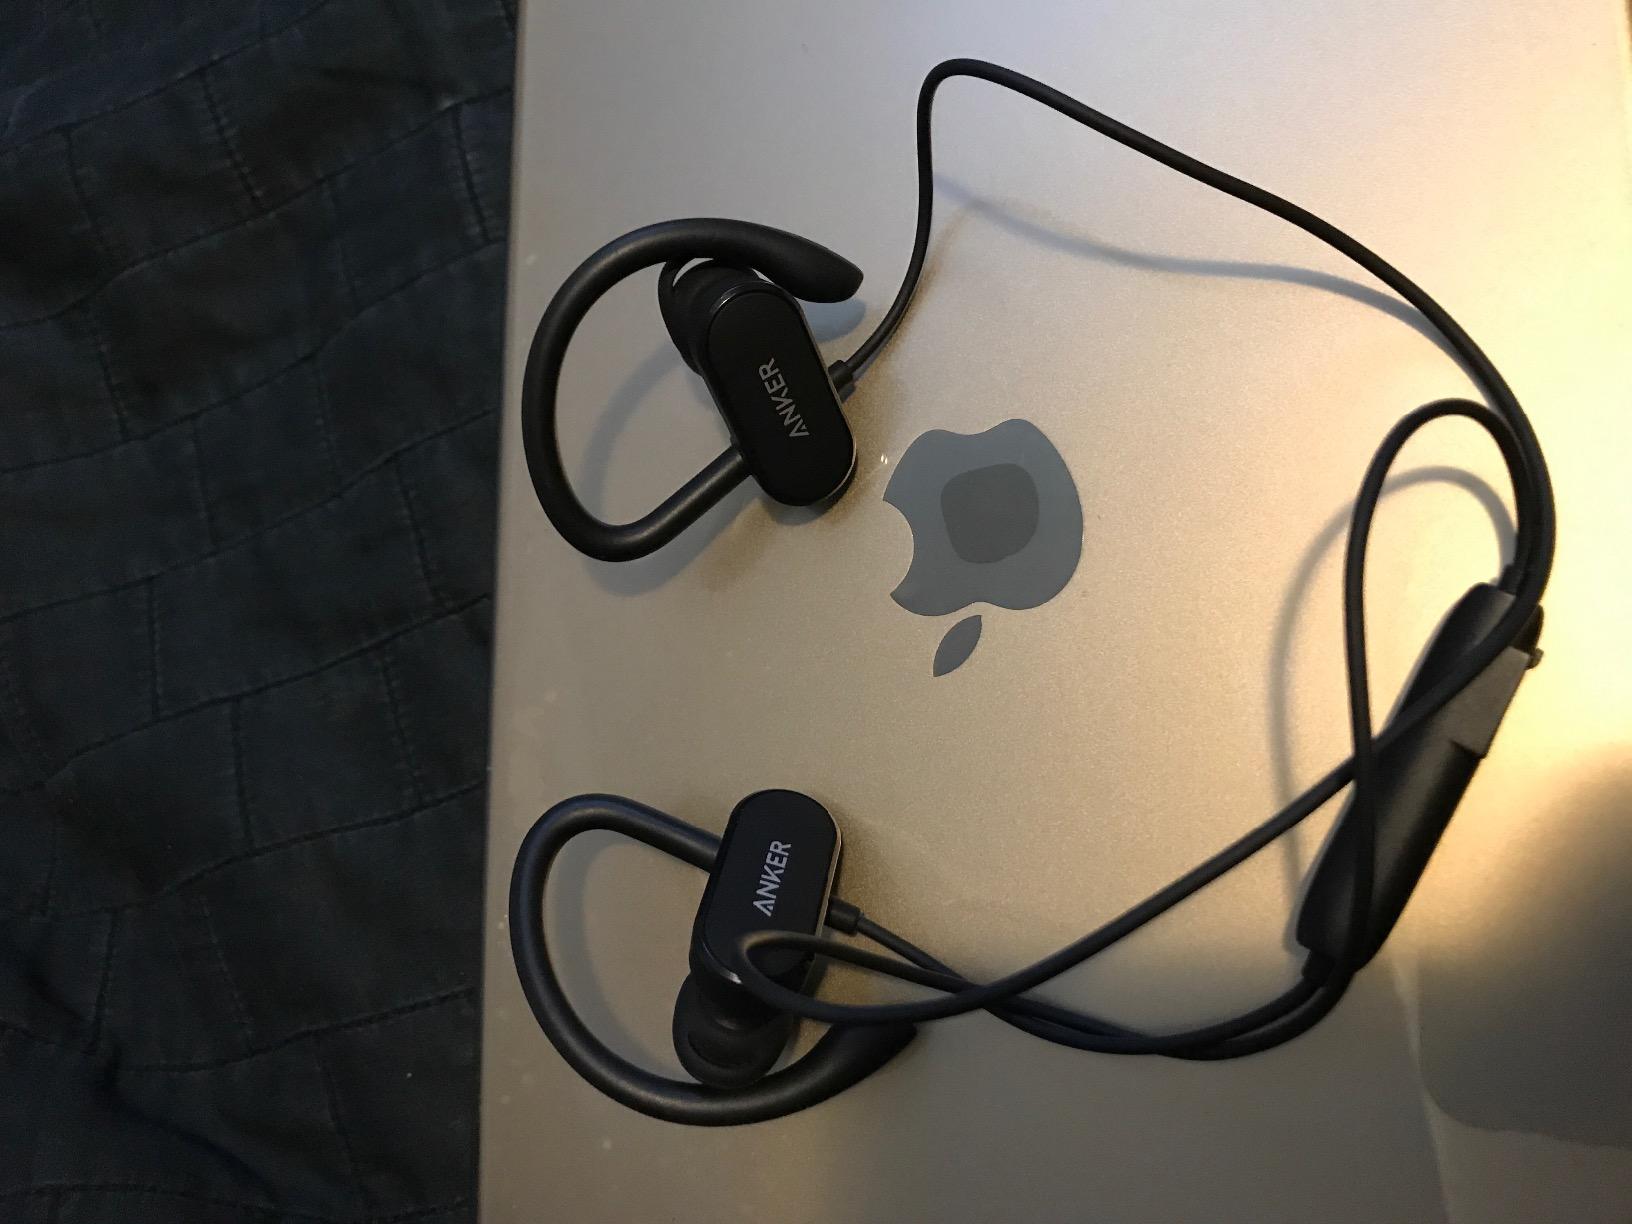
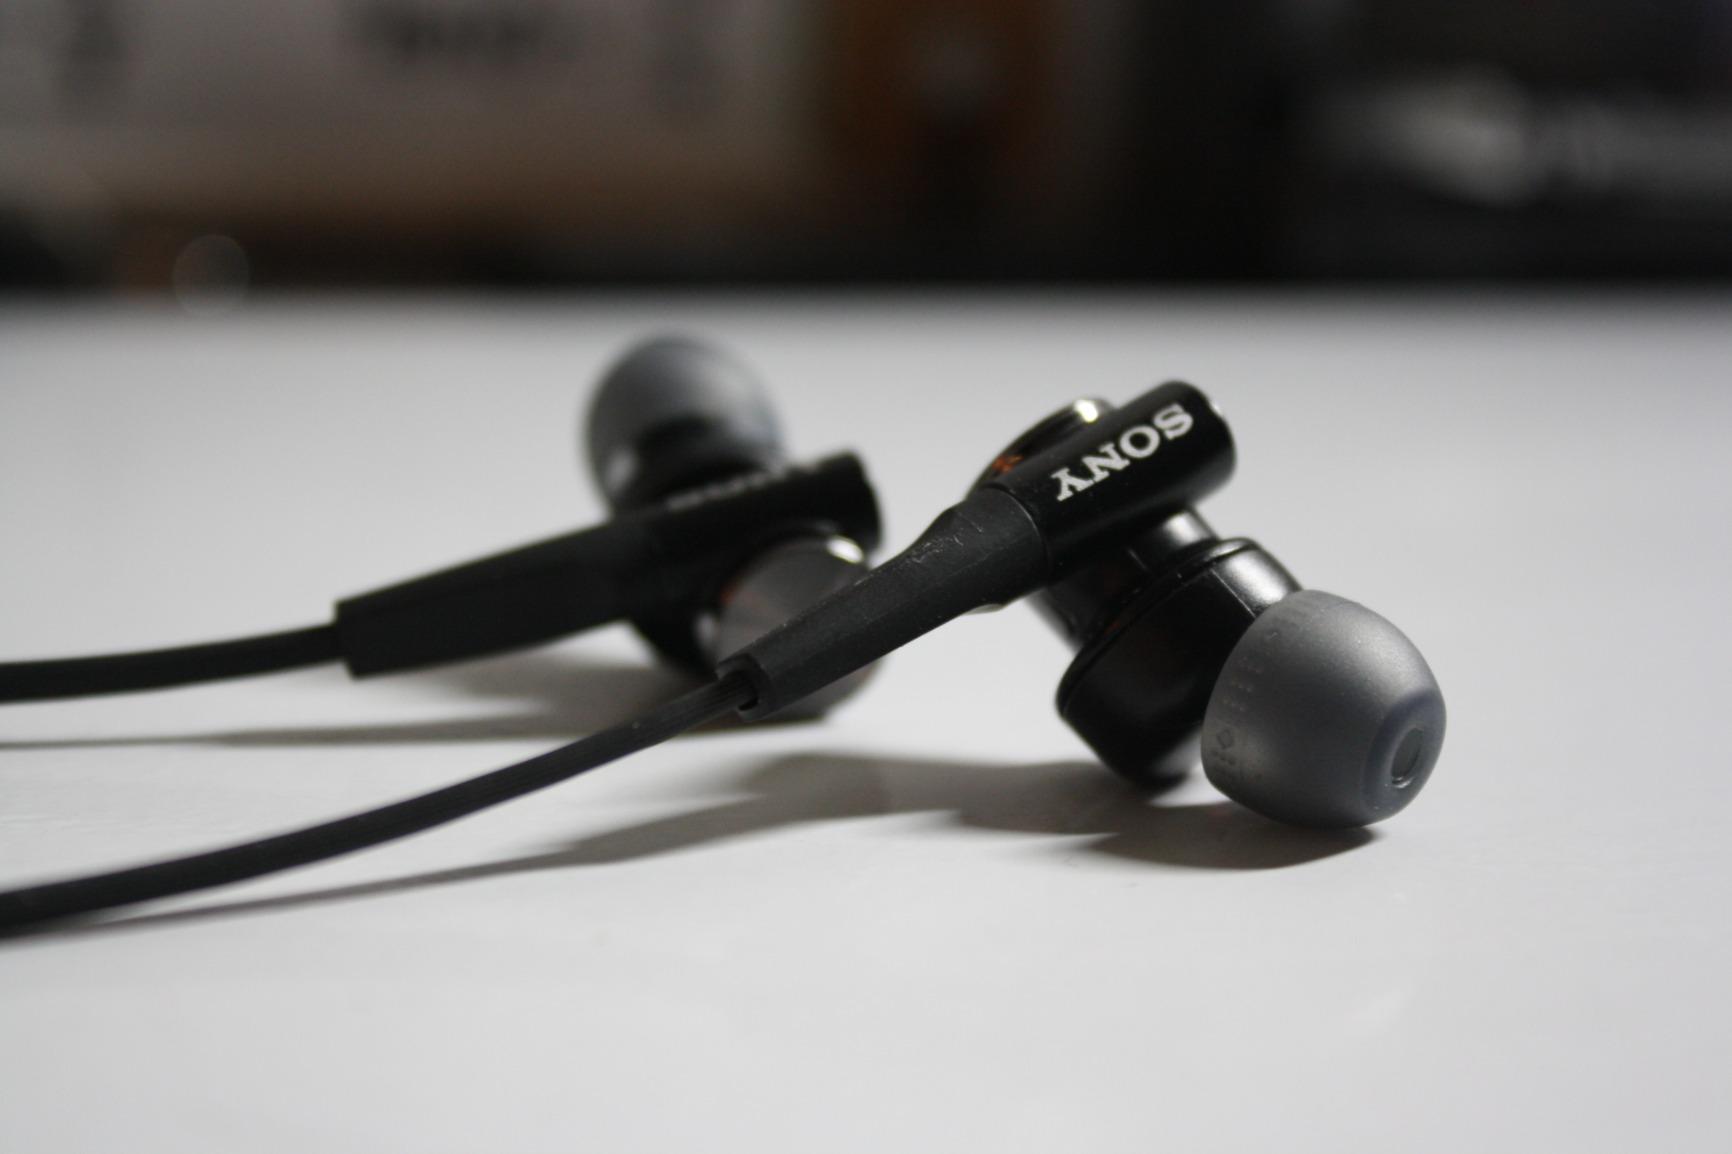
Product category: headphones
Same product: no